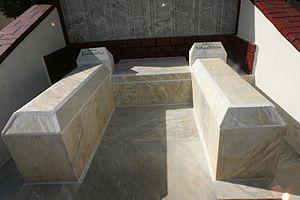
Mostefa Ben Boulaïd, né le 5 février 1917 à Arris et mort le 22 mars 1956 dans le massif des Aurès, est un militant nationaliste algérien, un des fondateurs du Front de libération nationale en 1954, commandant de la zone Aurès au début de la guerre d'Algérie.